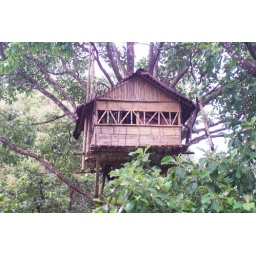
A tree house somewhere by the wayside